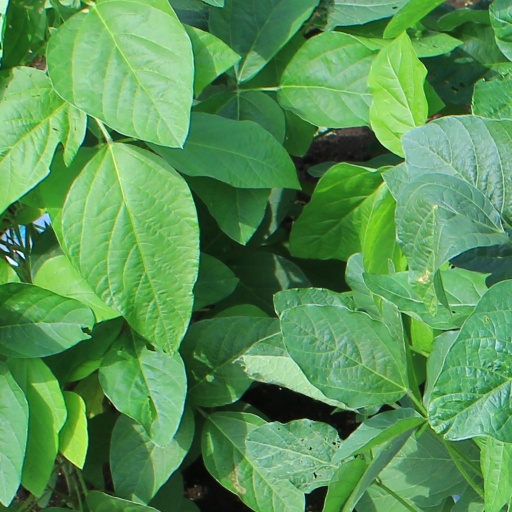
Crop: soybean